James Hannaham

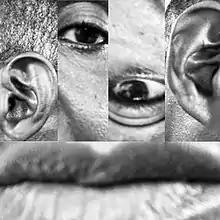
James Hannaham self-portrait collage

Hannaham was born in The Bronx and grew up in Yonkers, New York, where his mother was an investigative journalist. Hannaham has joked about being the reason his parents divorced shortly after his birth. His early experience was marked by the legal battle to end segregation in the Yonkers schools, which his mother covered for the radio. His cousin is the artist Kara Walker, who illustrated the cover of "Delicious Foods". He is gay.